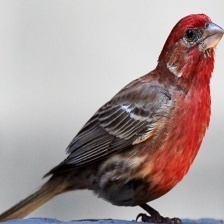
Species: HOUSE FINCH
Scientific name: HAEMORHOUS MEXICANUS
ImageNet parent category: house_finch